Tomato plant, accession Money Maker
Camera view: horizontal (90 deg, fisheye); turntable rotation: 240 degrees
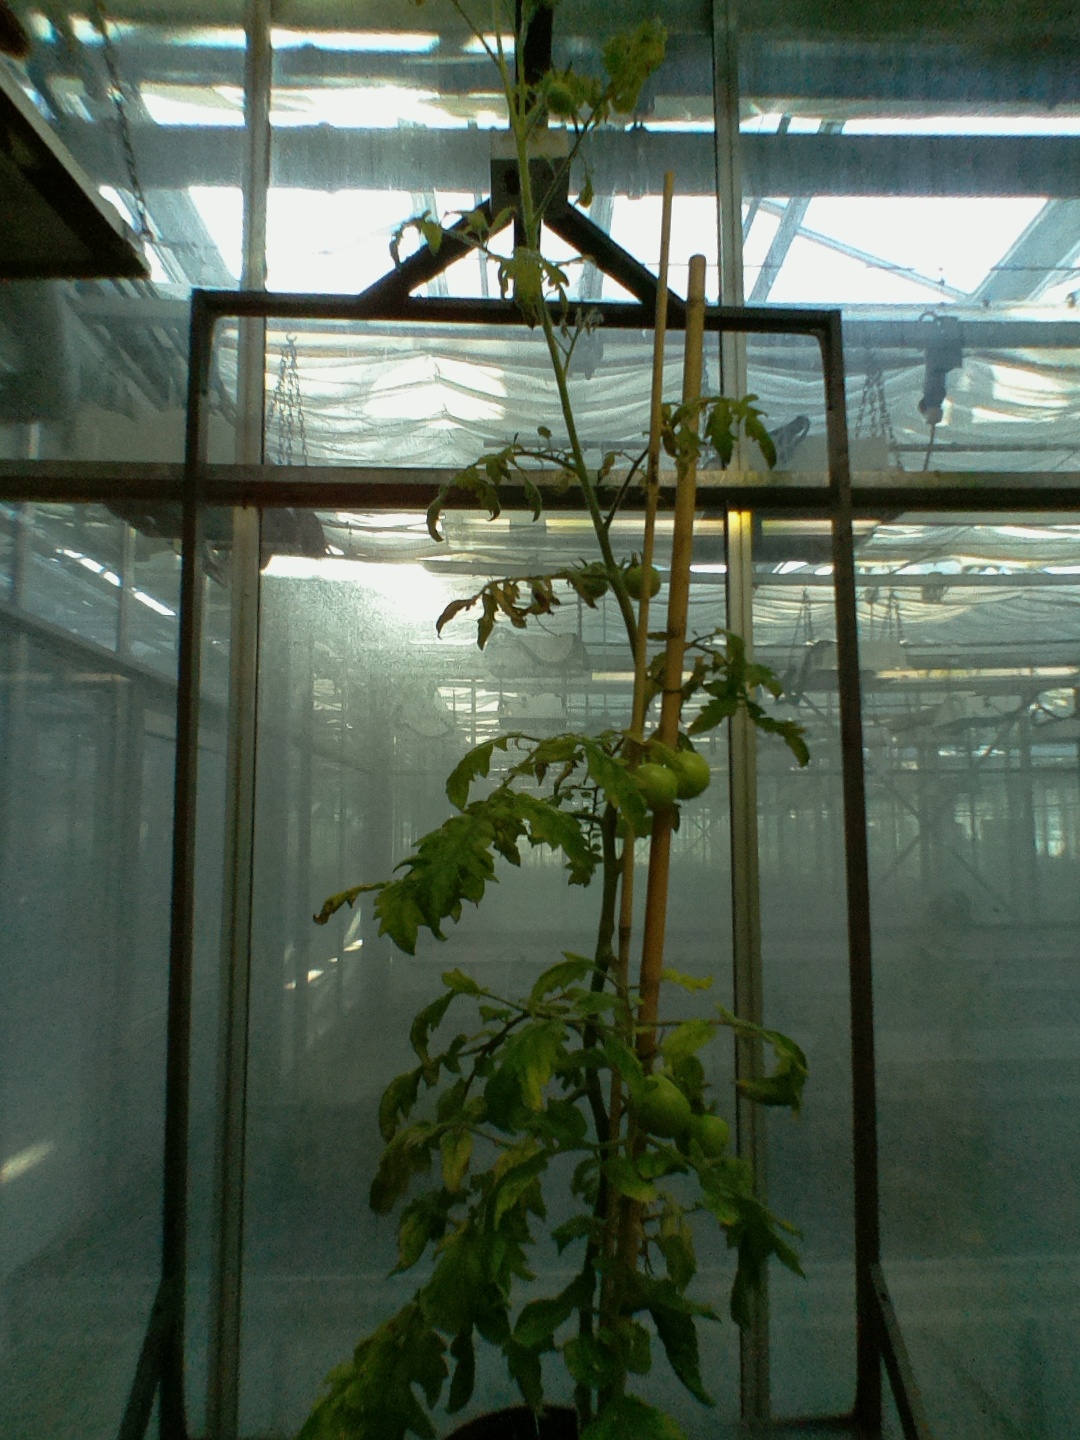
BBCH growth stage 79: 90% -100% of final fruit size